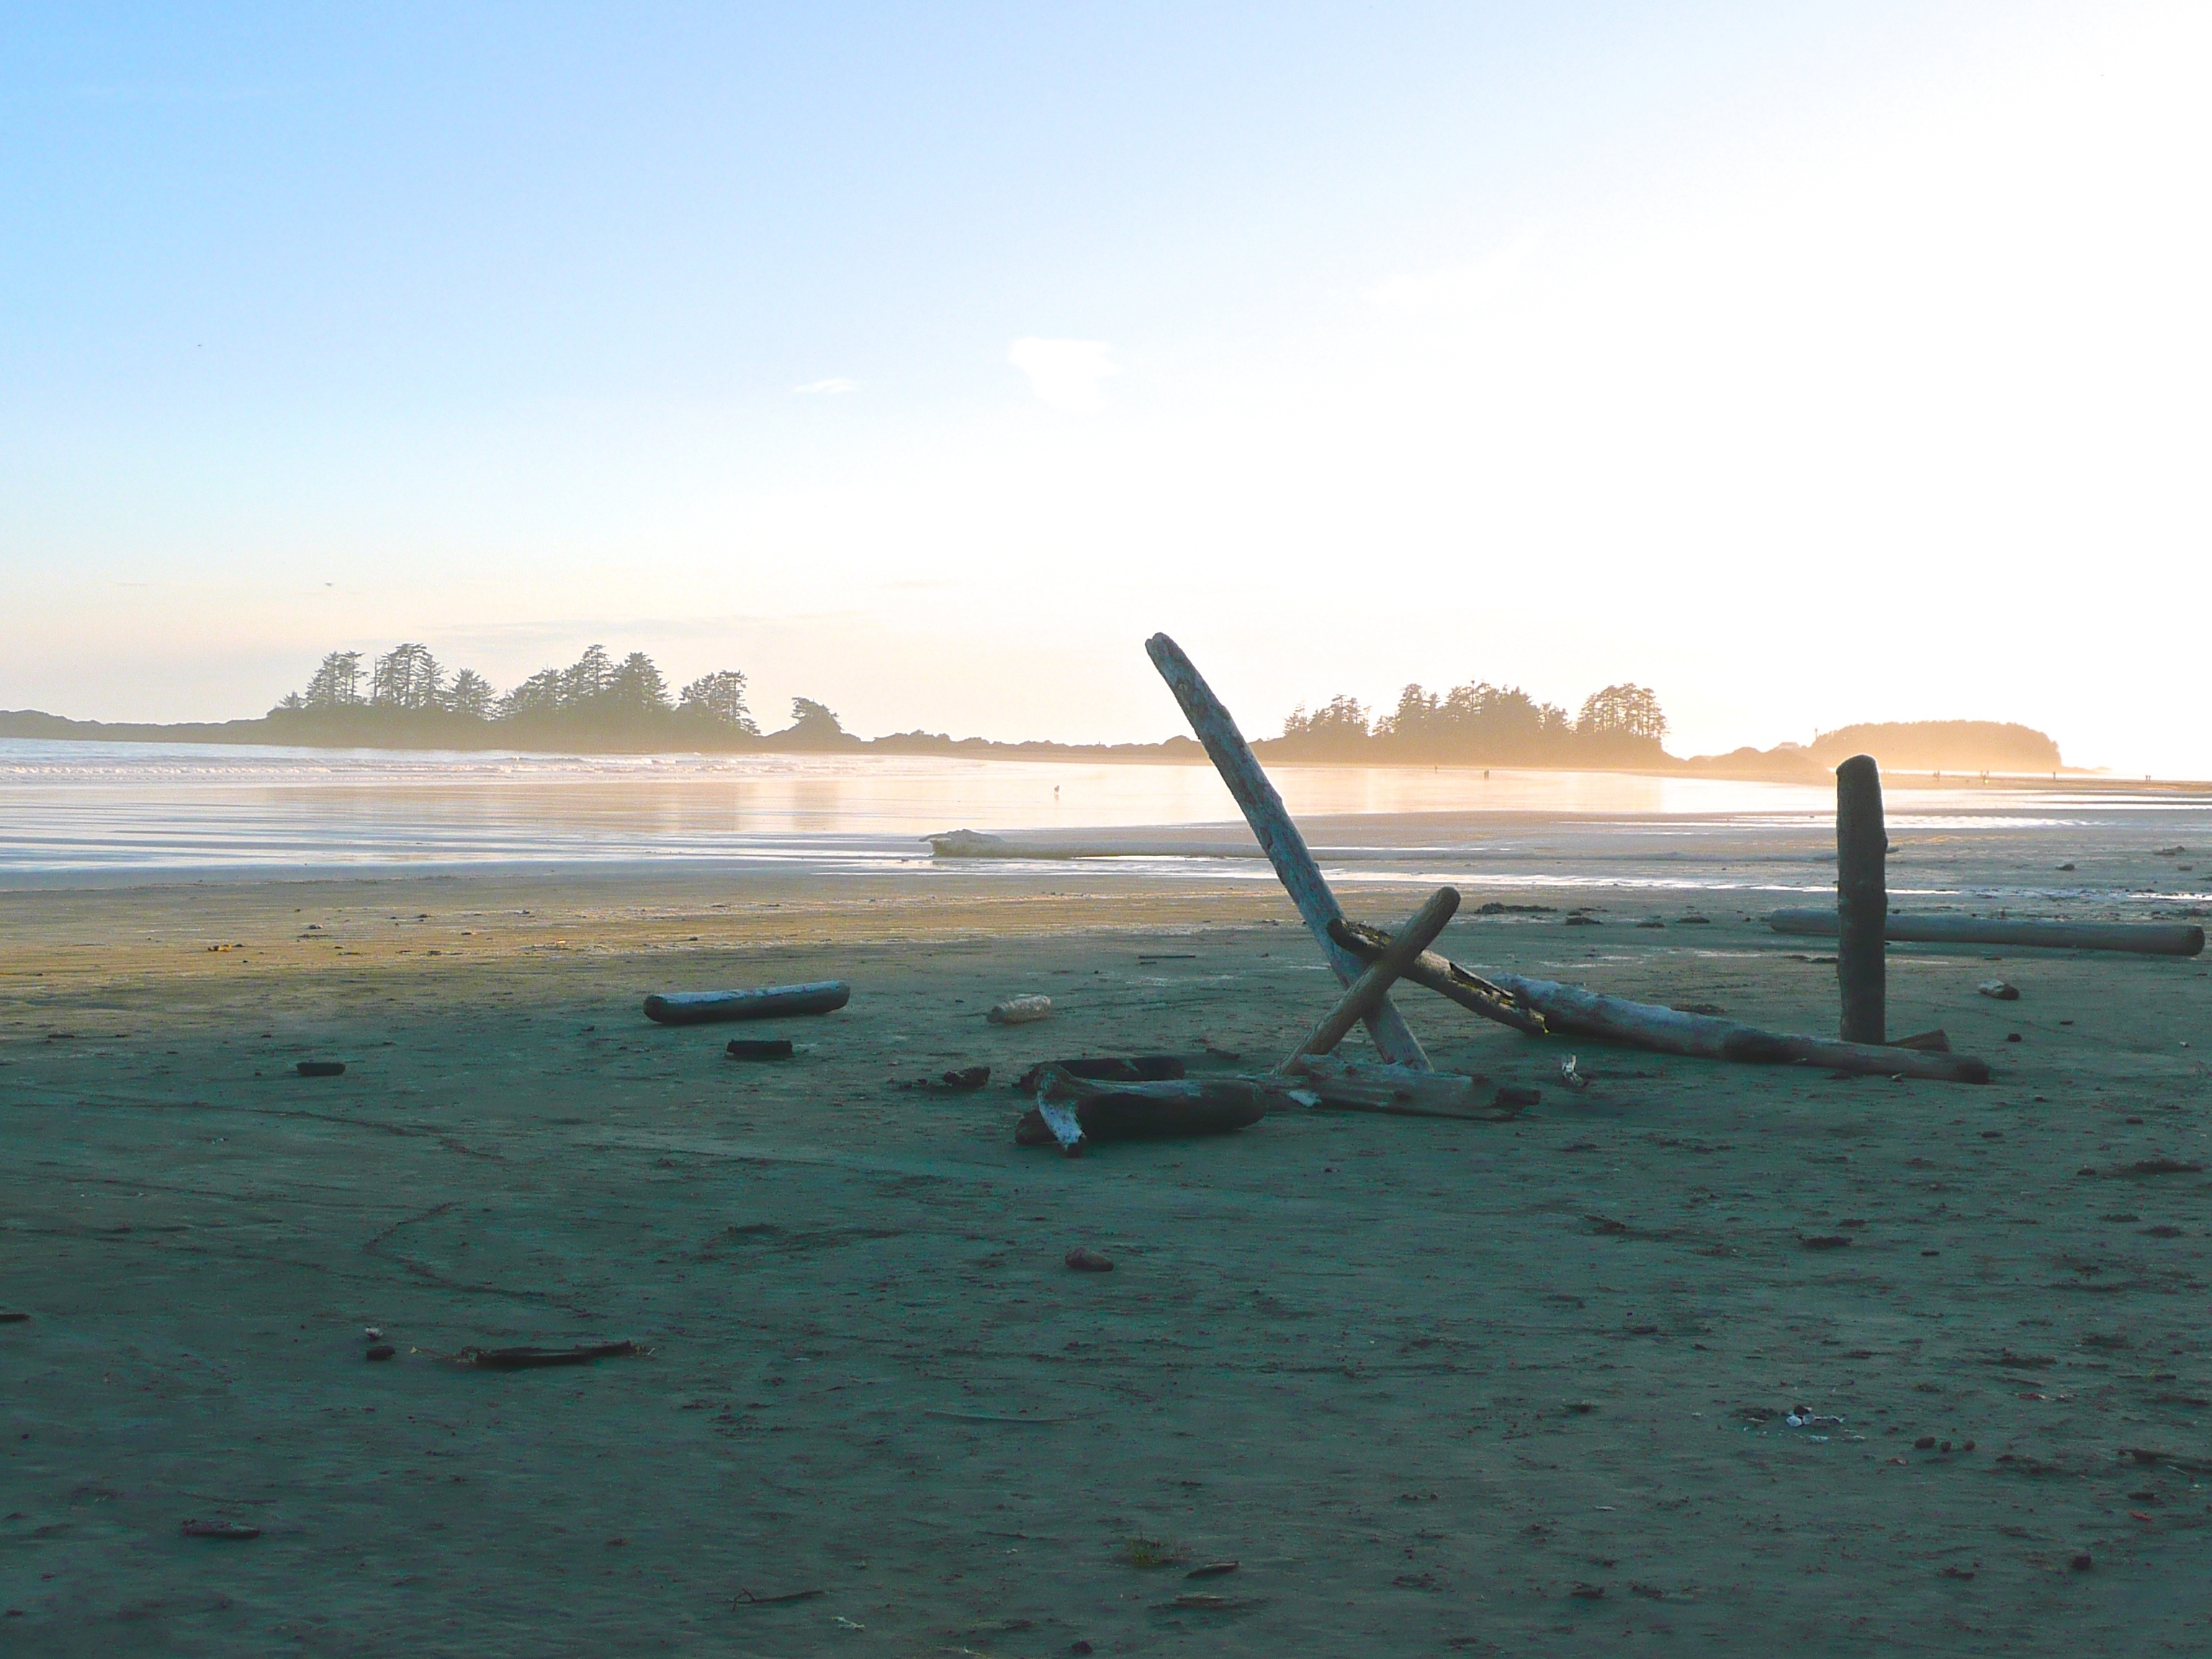
beach, driftwood, sea, coast, ocean, horizon, shore, wave, wind, paddle, vehicle, bay, cape, surfing equipment and supplies